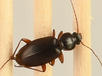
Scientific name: Synuchus impunctatus
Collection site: Bartlett Experimental Forest NEON (BART), plot BART_079